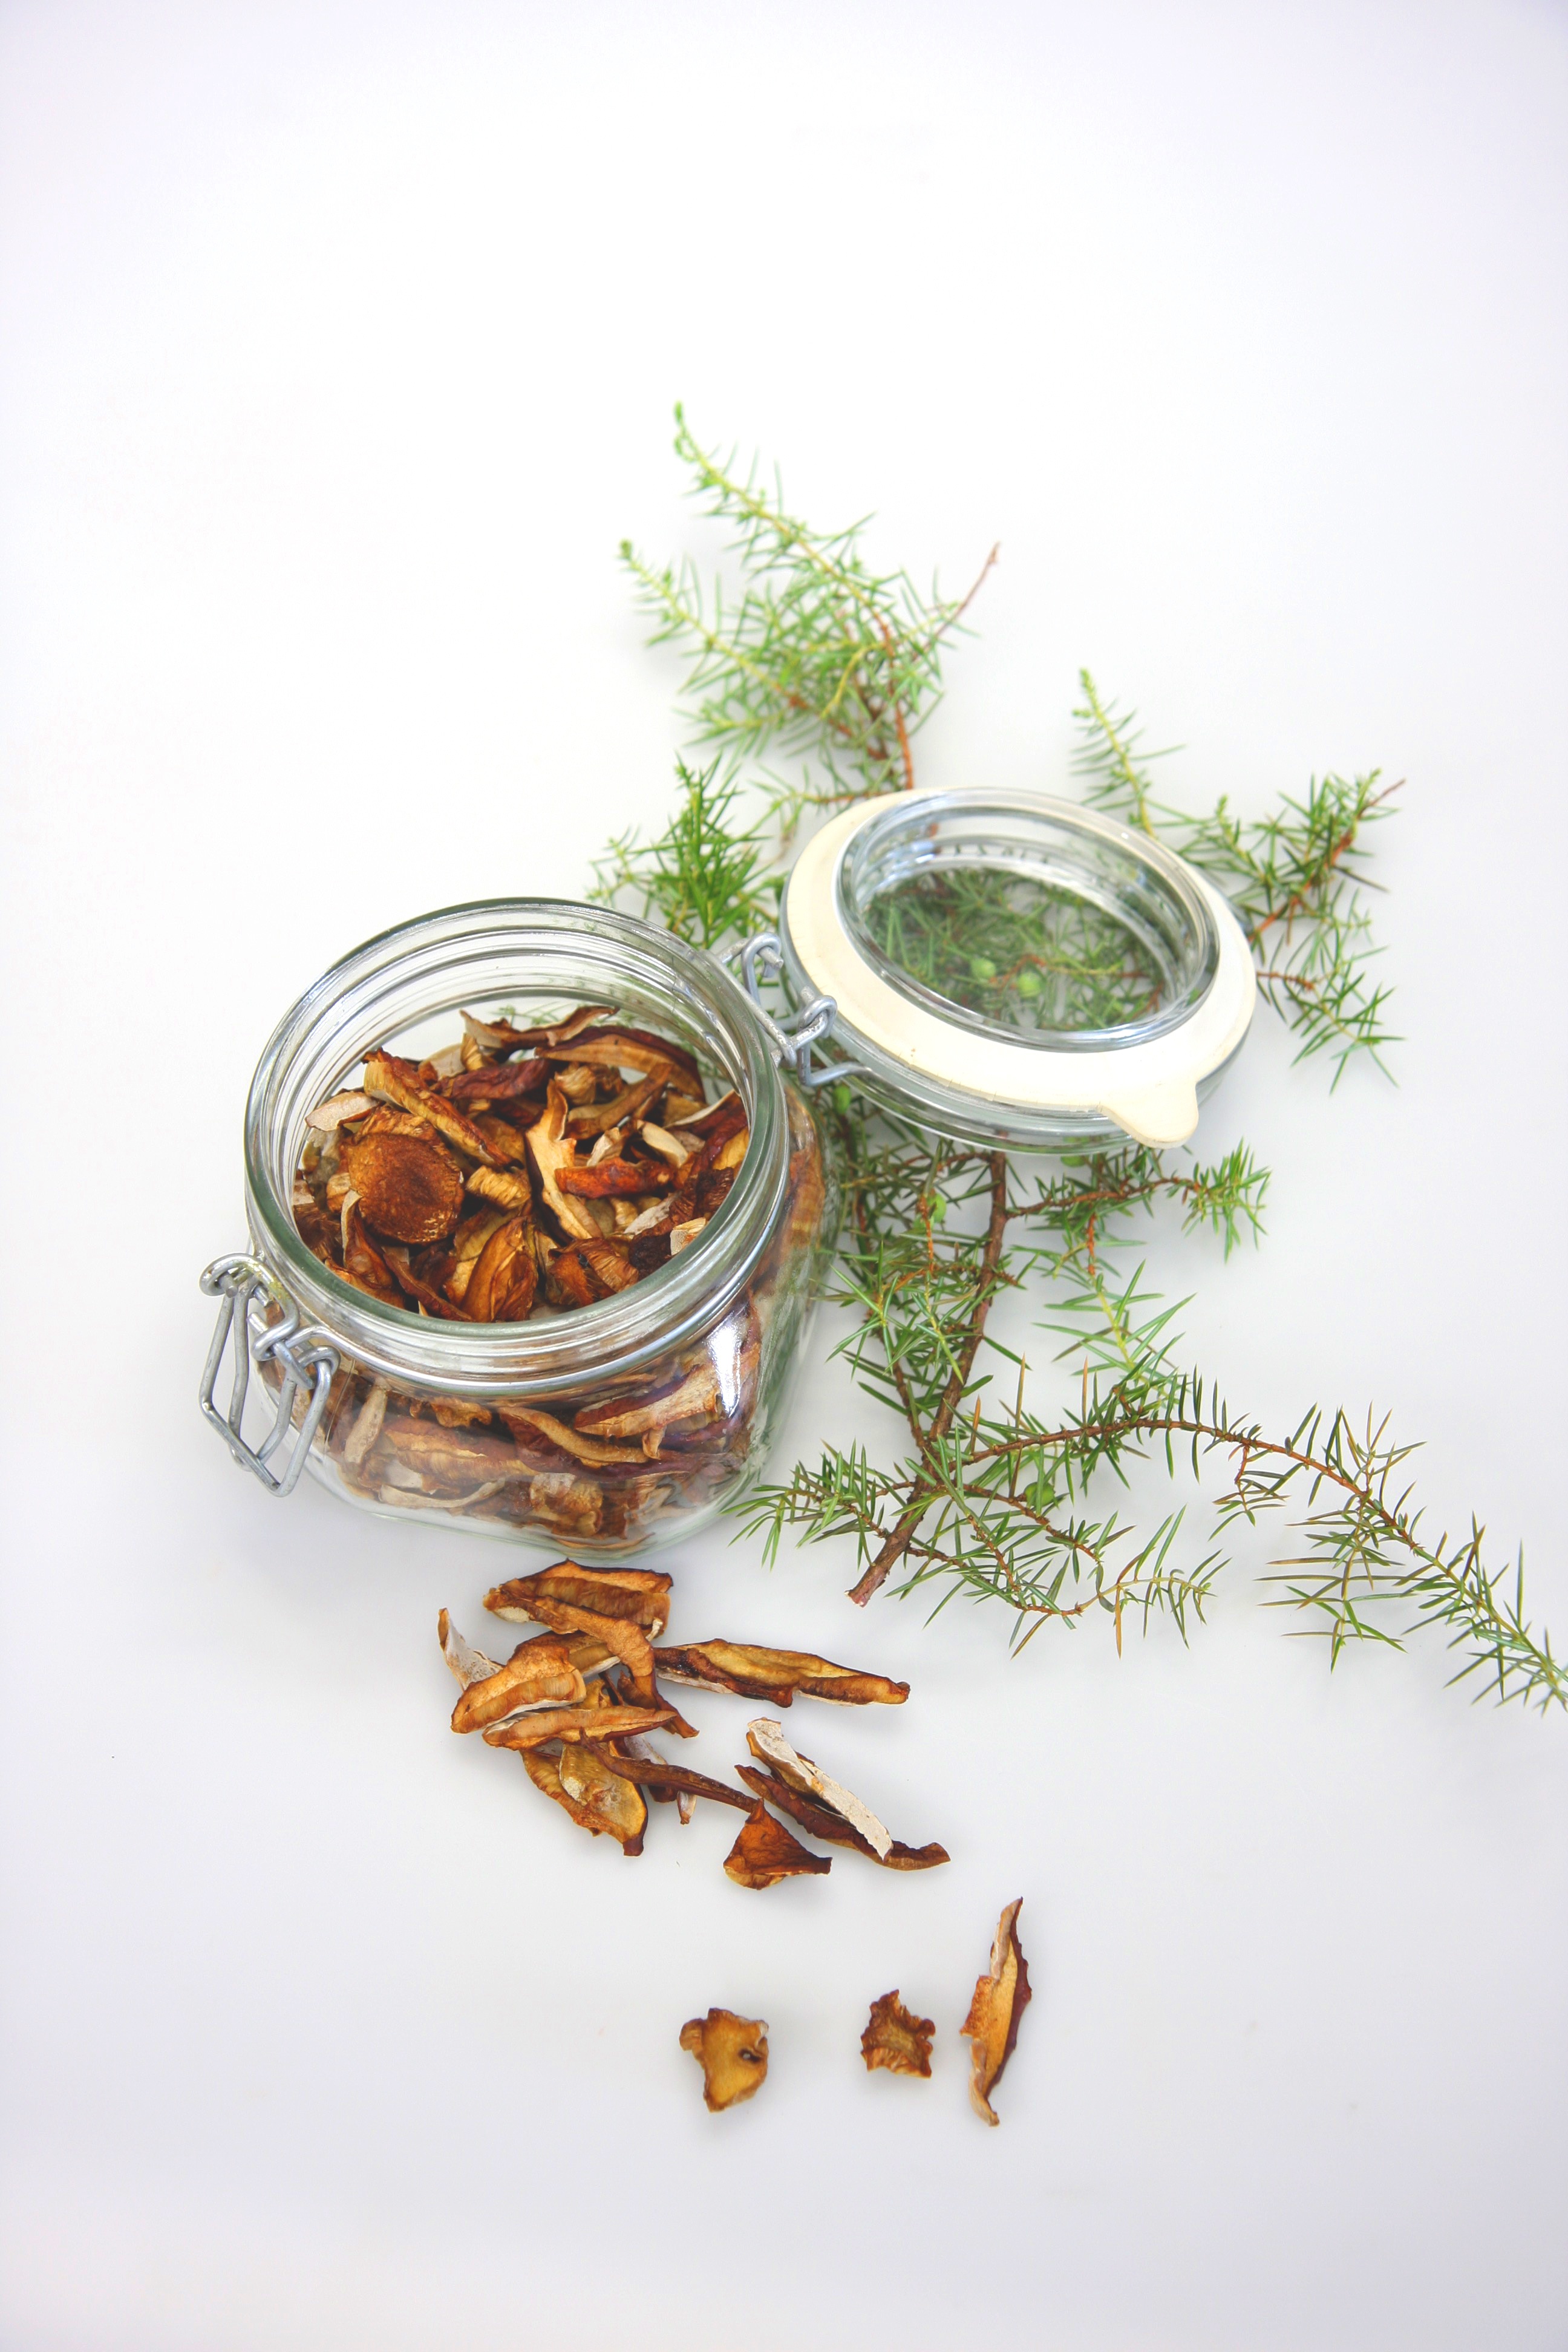
plant, tea, leaf, flower, meal, food, herb, produce, still life, mushrooms, rosemary, flavor